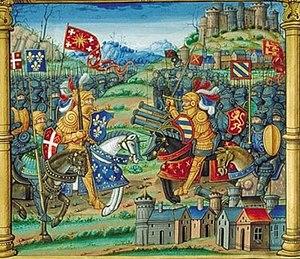
Bataille de Montlhéry
Louis XI, dit « le Prudent », né le 3 juillet 1423 à Bourges, mort le 30 août 1483 au château du Plessis-lèz-Tours, est roi de France de 1461 à 1483, sixième roi de la branche dite de Valois de la dynastie capétienne. Son intense activité diplomatique, perçue par ses adversaires comme sournoise, lui vaut de la part de ses détracteurs le surnom d'« Universelle Aragne ».
La bataille de Montlhéry a lieu le 16 juillet 1465 entre Louis XI, roi de France et Charles, comte de Charolais, fils du duc de Bourgogne et membre de la ligue du Bien public.